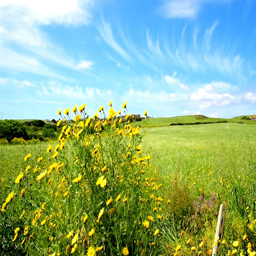
yellow flowers under a blue sky in springtime .